Peacock Throne

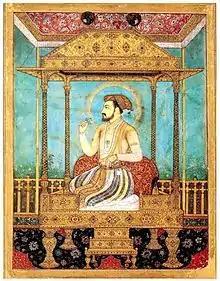
Shah Jahan seated on a minor throne, which probably shared some stylistic elements with the Peacock Throne

The Peacock Throne (Hindustani: "Mayūrāsana", Sanskrit: मयूरासन, Urdu: تخت طاؤس, , "Takht-i Tāvūs") was the imperial throne of Hindustan. The throne is named after the dancing peacocks at its rear and was the seat of the Mughal emperors of India from 1635 to 1739. It was commissioned in the early 17th century by Emperor Shah Jahan and was located in the Diwan-i-Khas (Hall of Private Audiences, or Ministers' Room) in the Red Fort of Delhi. The original throne was taken as a war trophy by Nader Shah, Shah of Iran in 1739 after his invasion of India. Its replacement disappeared during or soon after the Indian Rebellion of 1857.